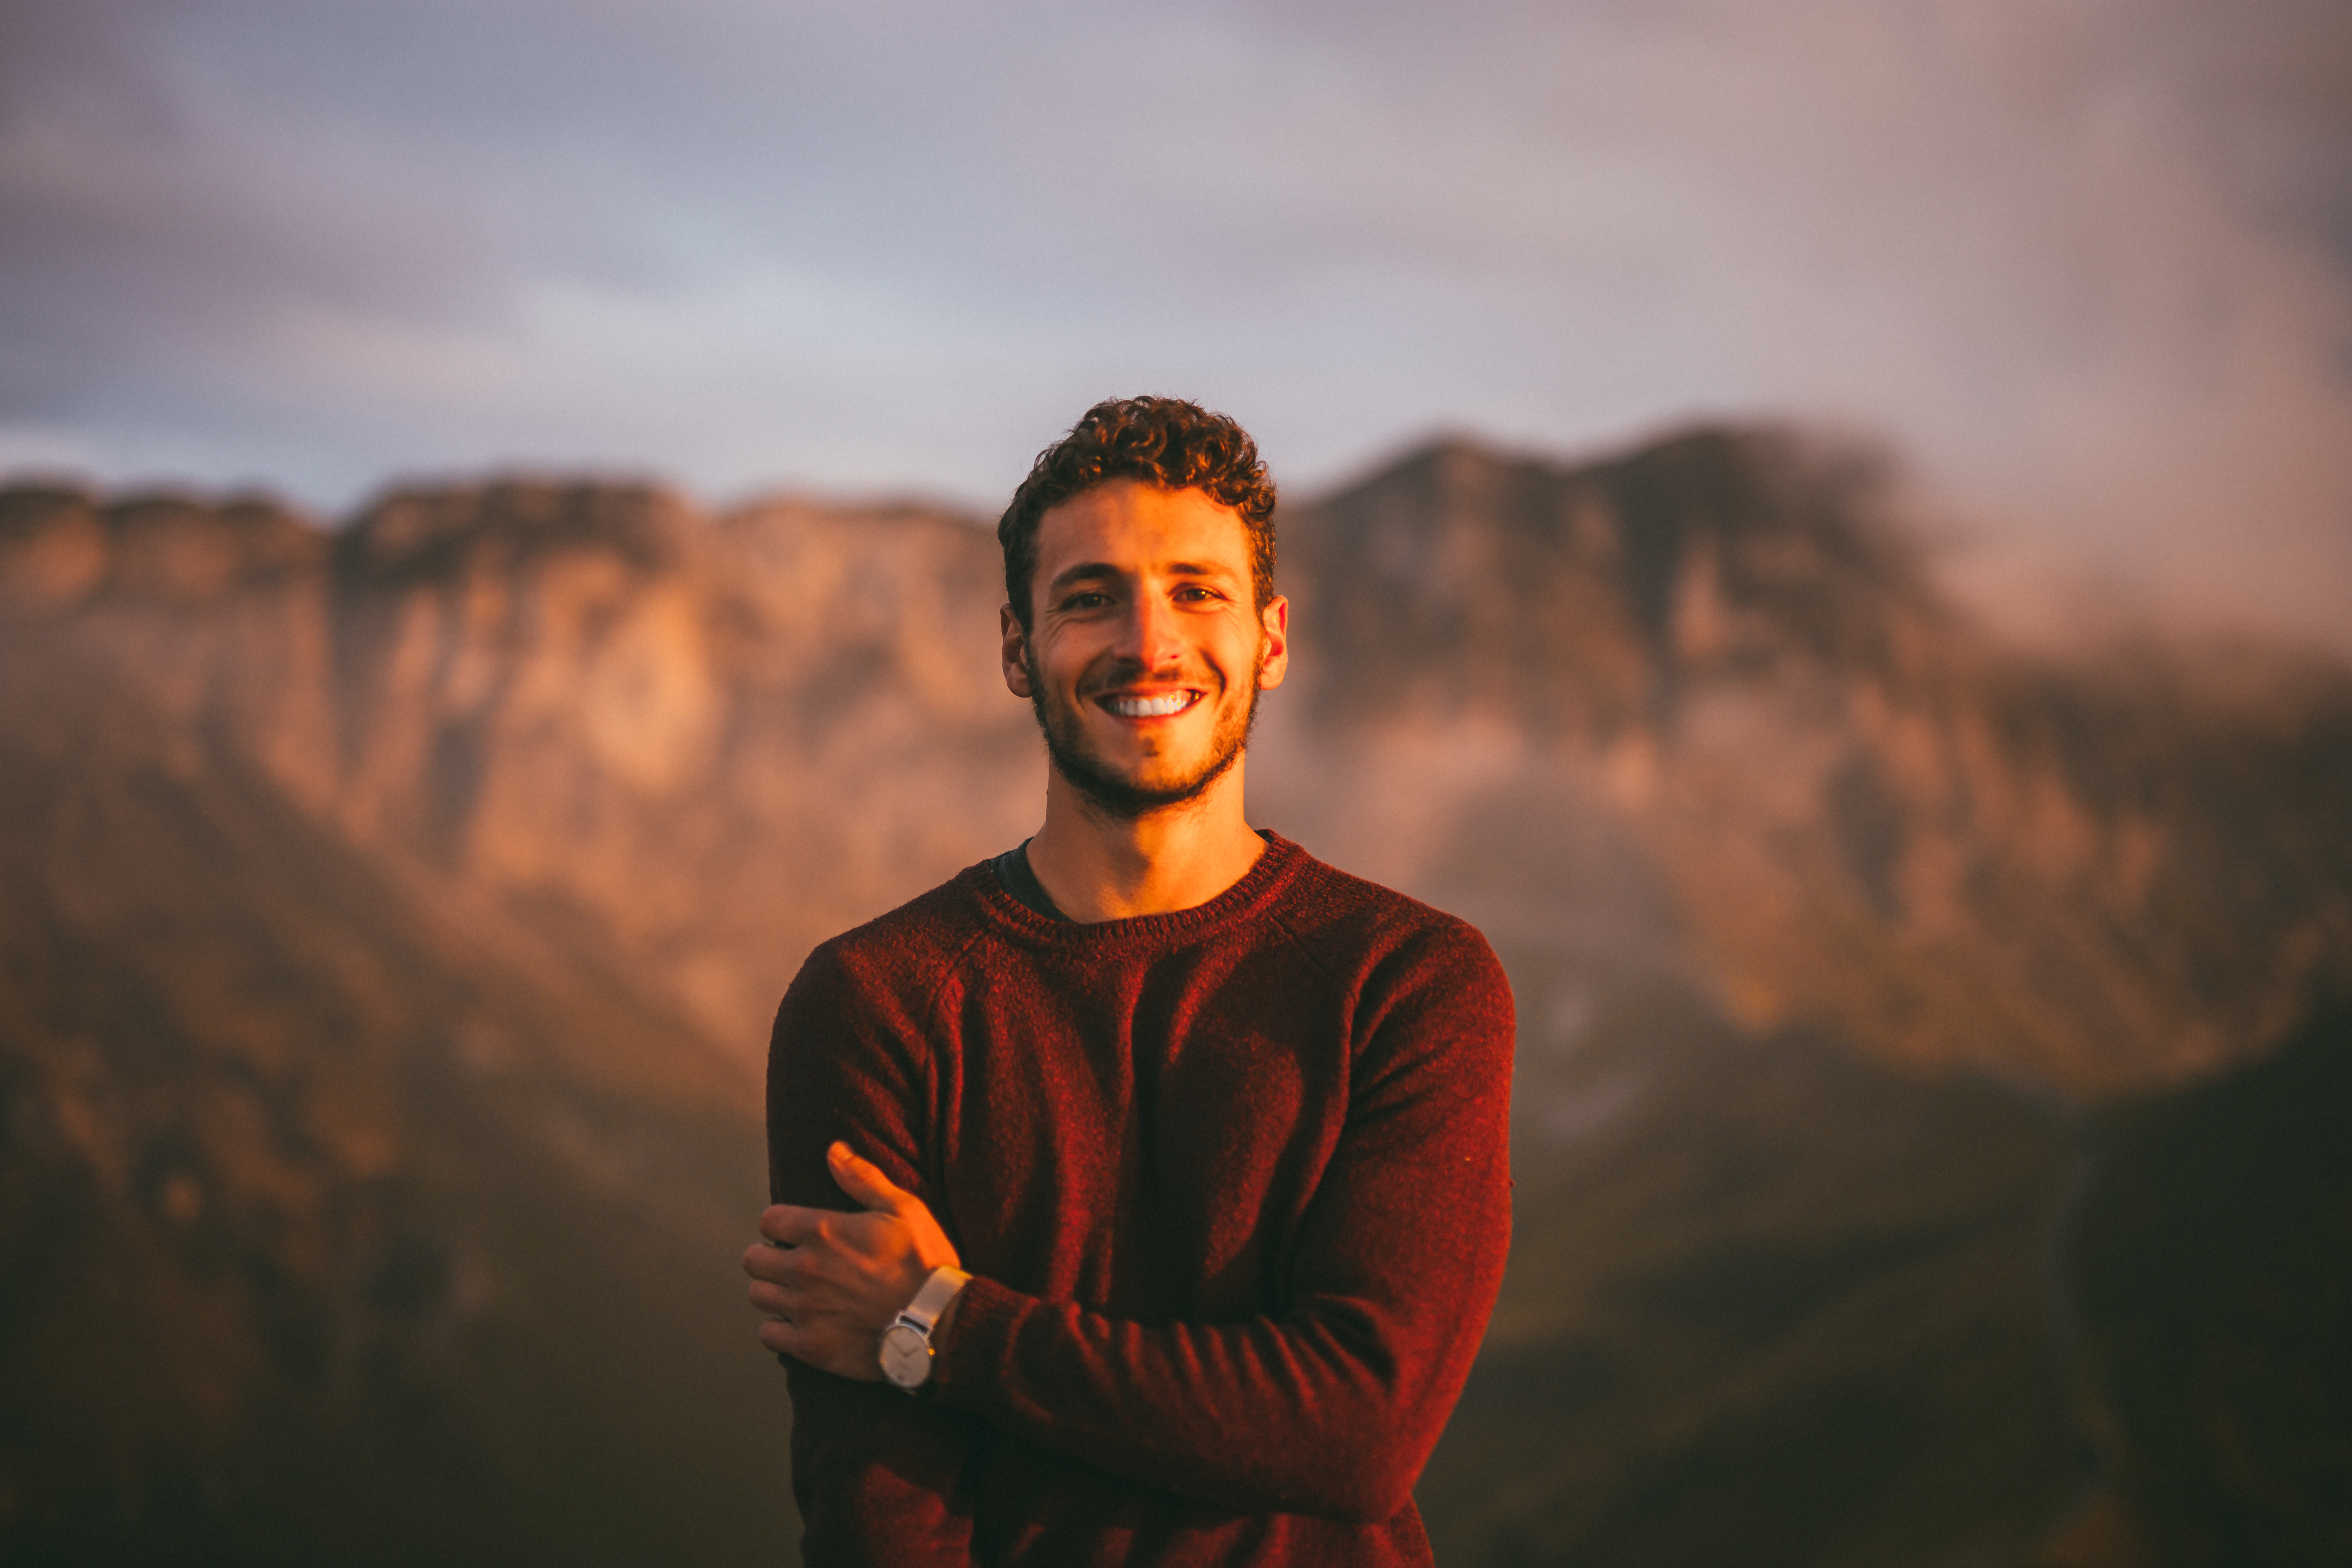
sky, photograph, red, cloud, photography, human, mountain, flash photography, portrait, smile, portrait photography, landscape, happy, sunset, hill, tourism